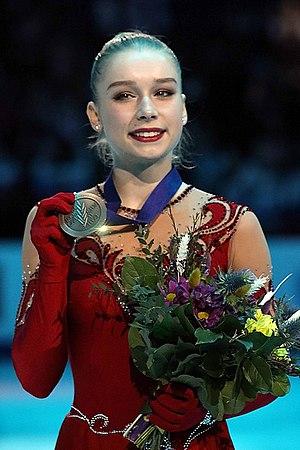
Viveca Lindfors est une patineuse artistique finlandaise.